Robert Thurman

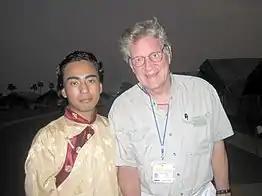
Thurman in 2006

Twice married, Robert Thurman is the father of five children and grandfather to eight grandchildren. With Marie-Christophe de Menil, he has one daughter, Taya; their grandson was the artist Dash Snow. He also has a great-granddaughter through Snow. Robert and Nena Thurman have four children, including Ganden, who is executive director of Tibet House US, actress Uma Thurman, Dechen, and Mipam. Robert and Nena's children grew up in Woodstock, NY, where the Thurmans had bought nine acres of land with a small inheritance Nena had received. The Thurmans built their own house there.